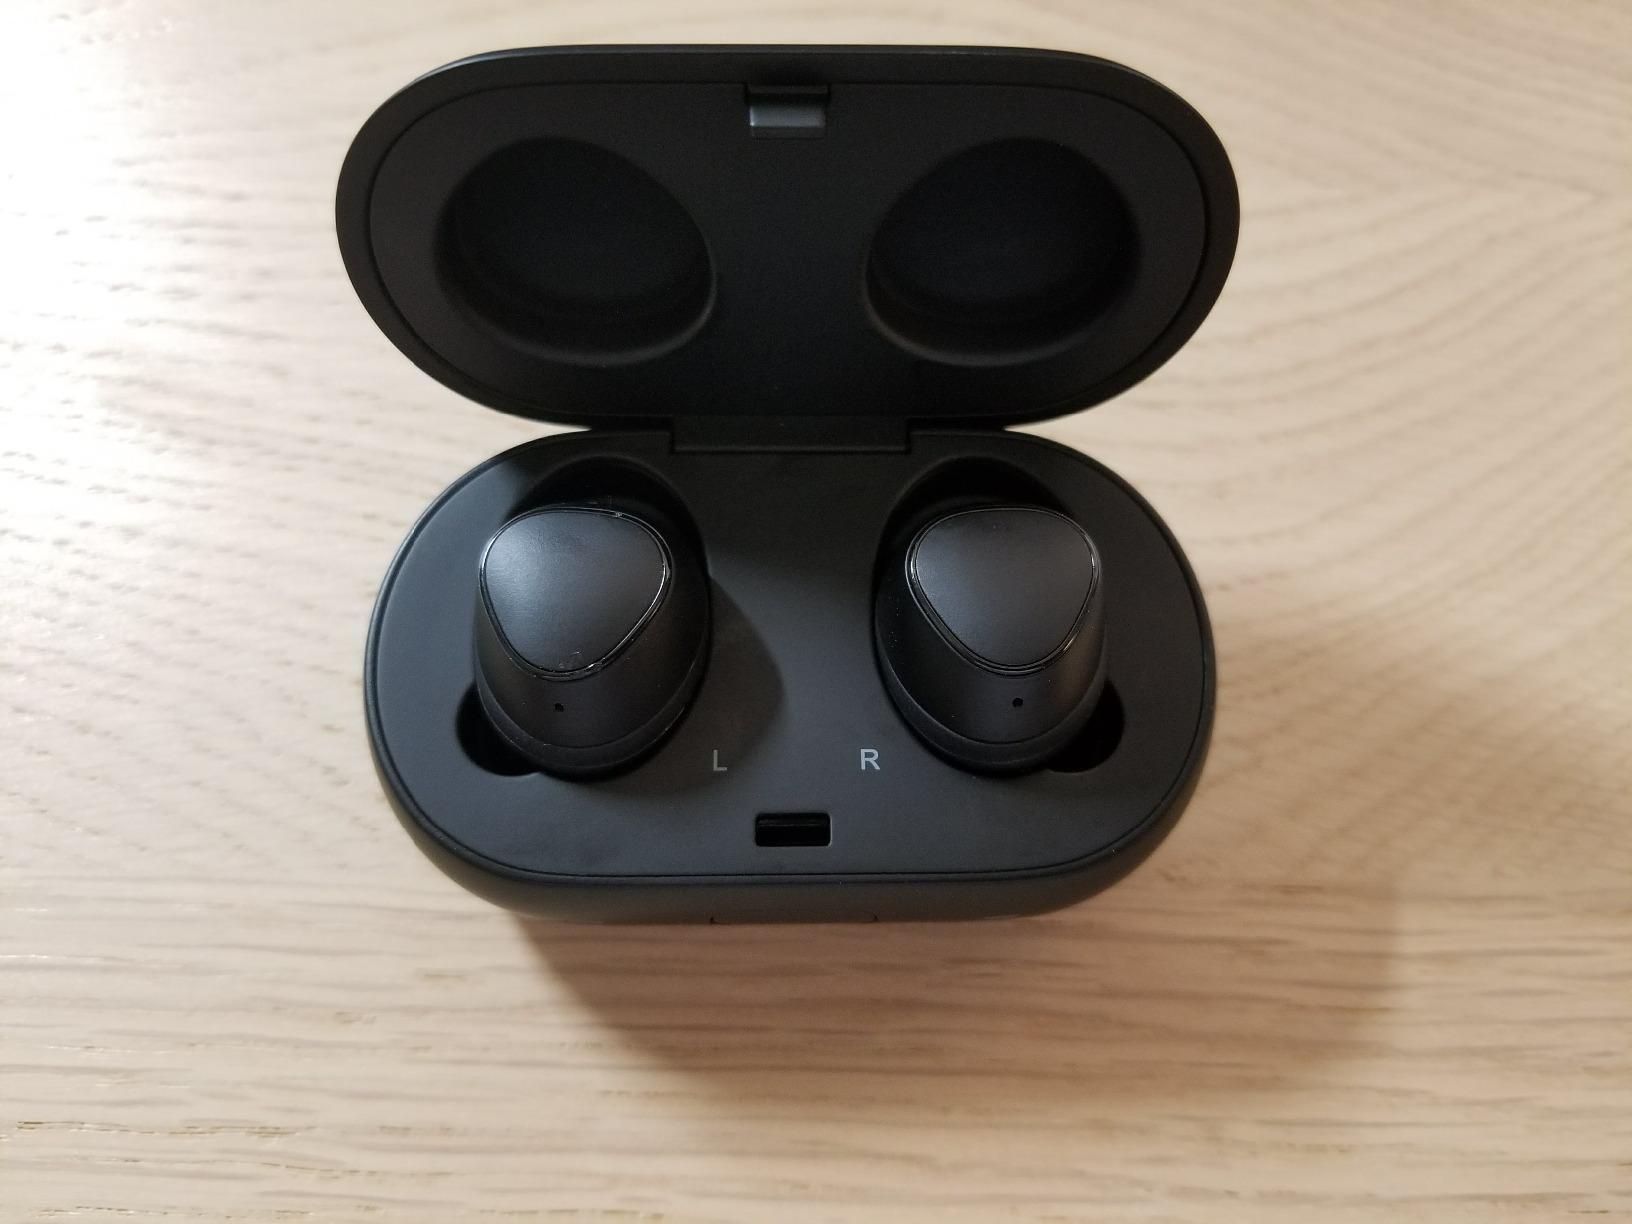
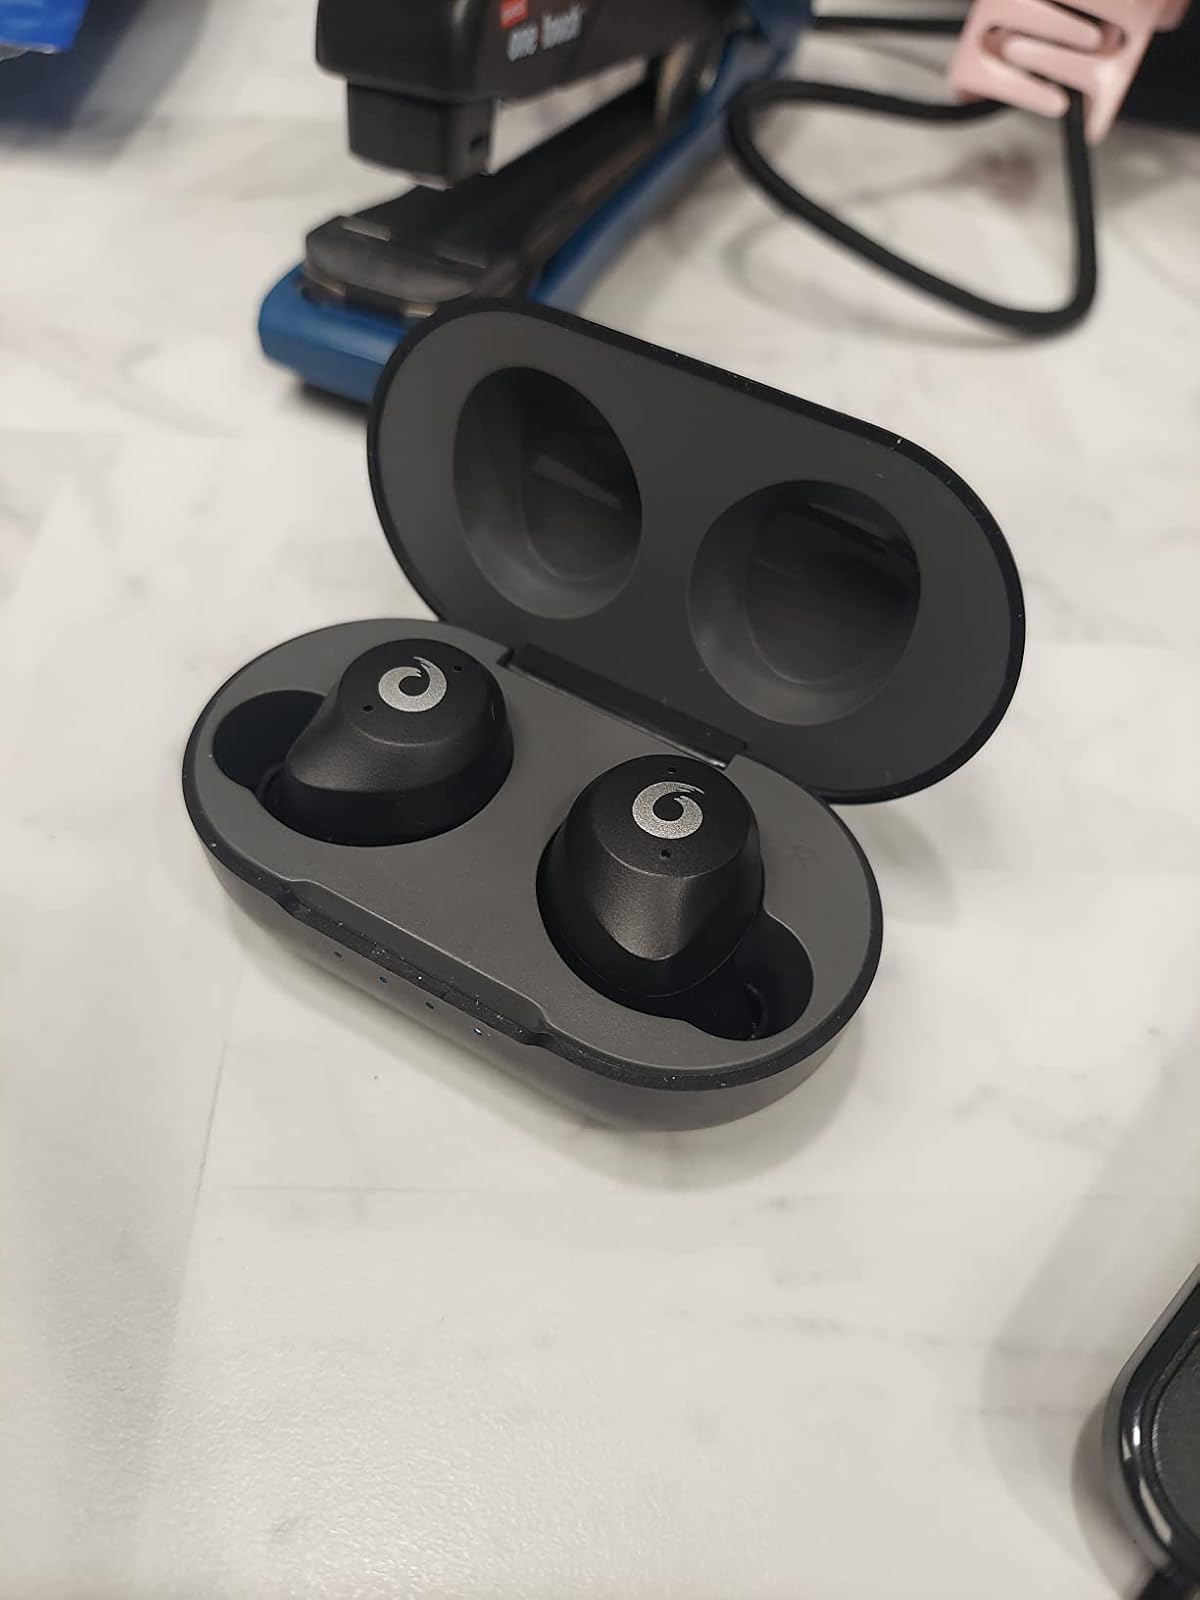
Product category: earbuds
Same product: no